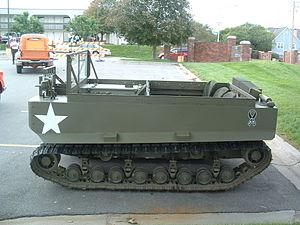
Le M29 Weasel est une chenillette construite par la firme automobile Studebaker dans son usine de South Bend, dans l'Indiana, de l'été 1943 à l'été 1945 en 15 000 exemplaires environ.